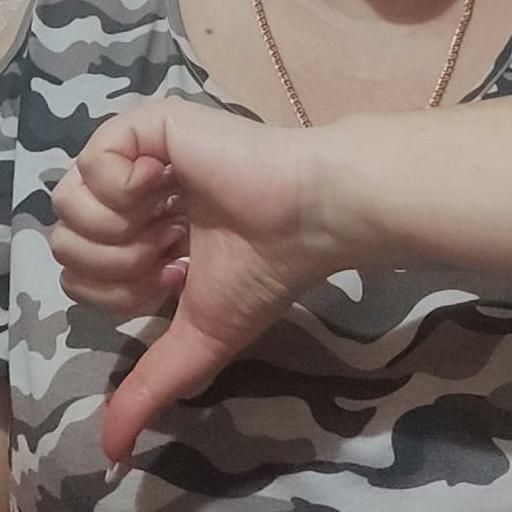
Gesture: dislike